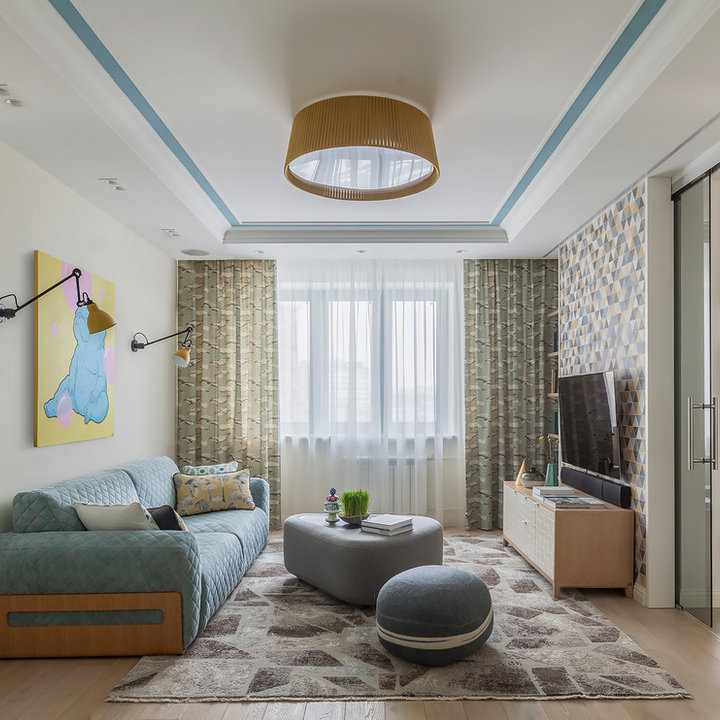
Style: Scandinavian